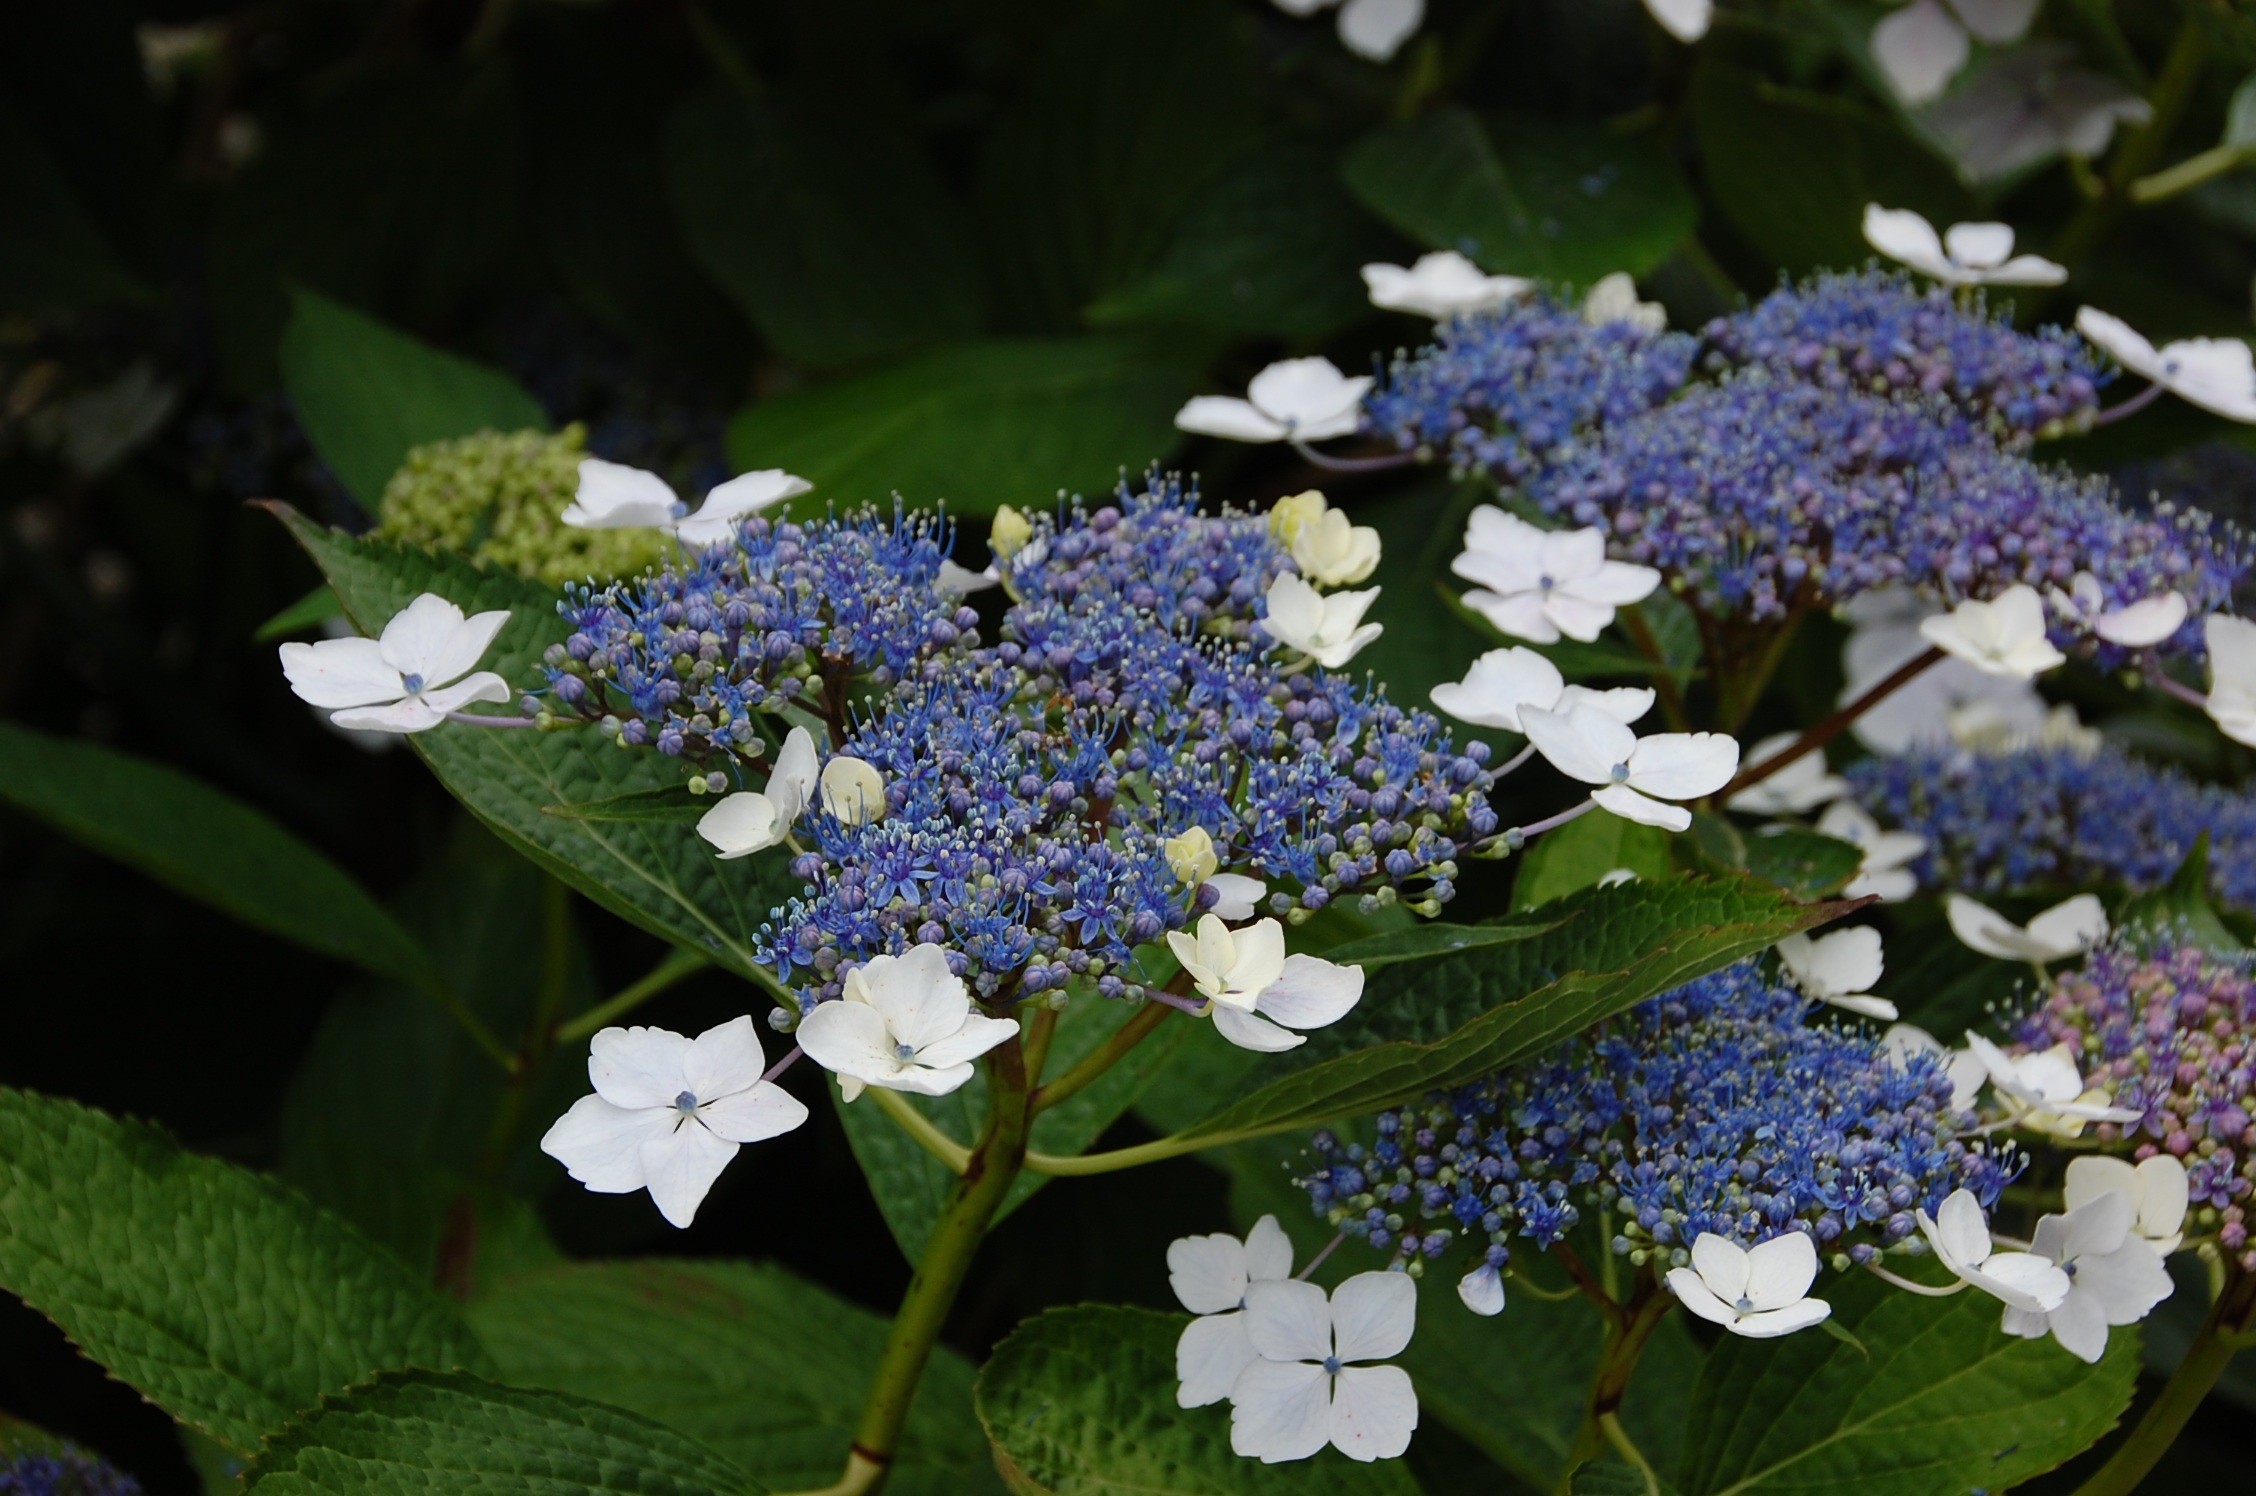
plant, white, flower, blue, hydrangea, flowers, flowering plant, hydrangeaceae, cornales, land plant, hydrangea serrata